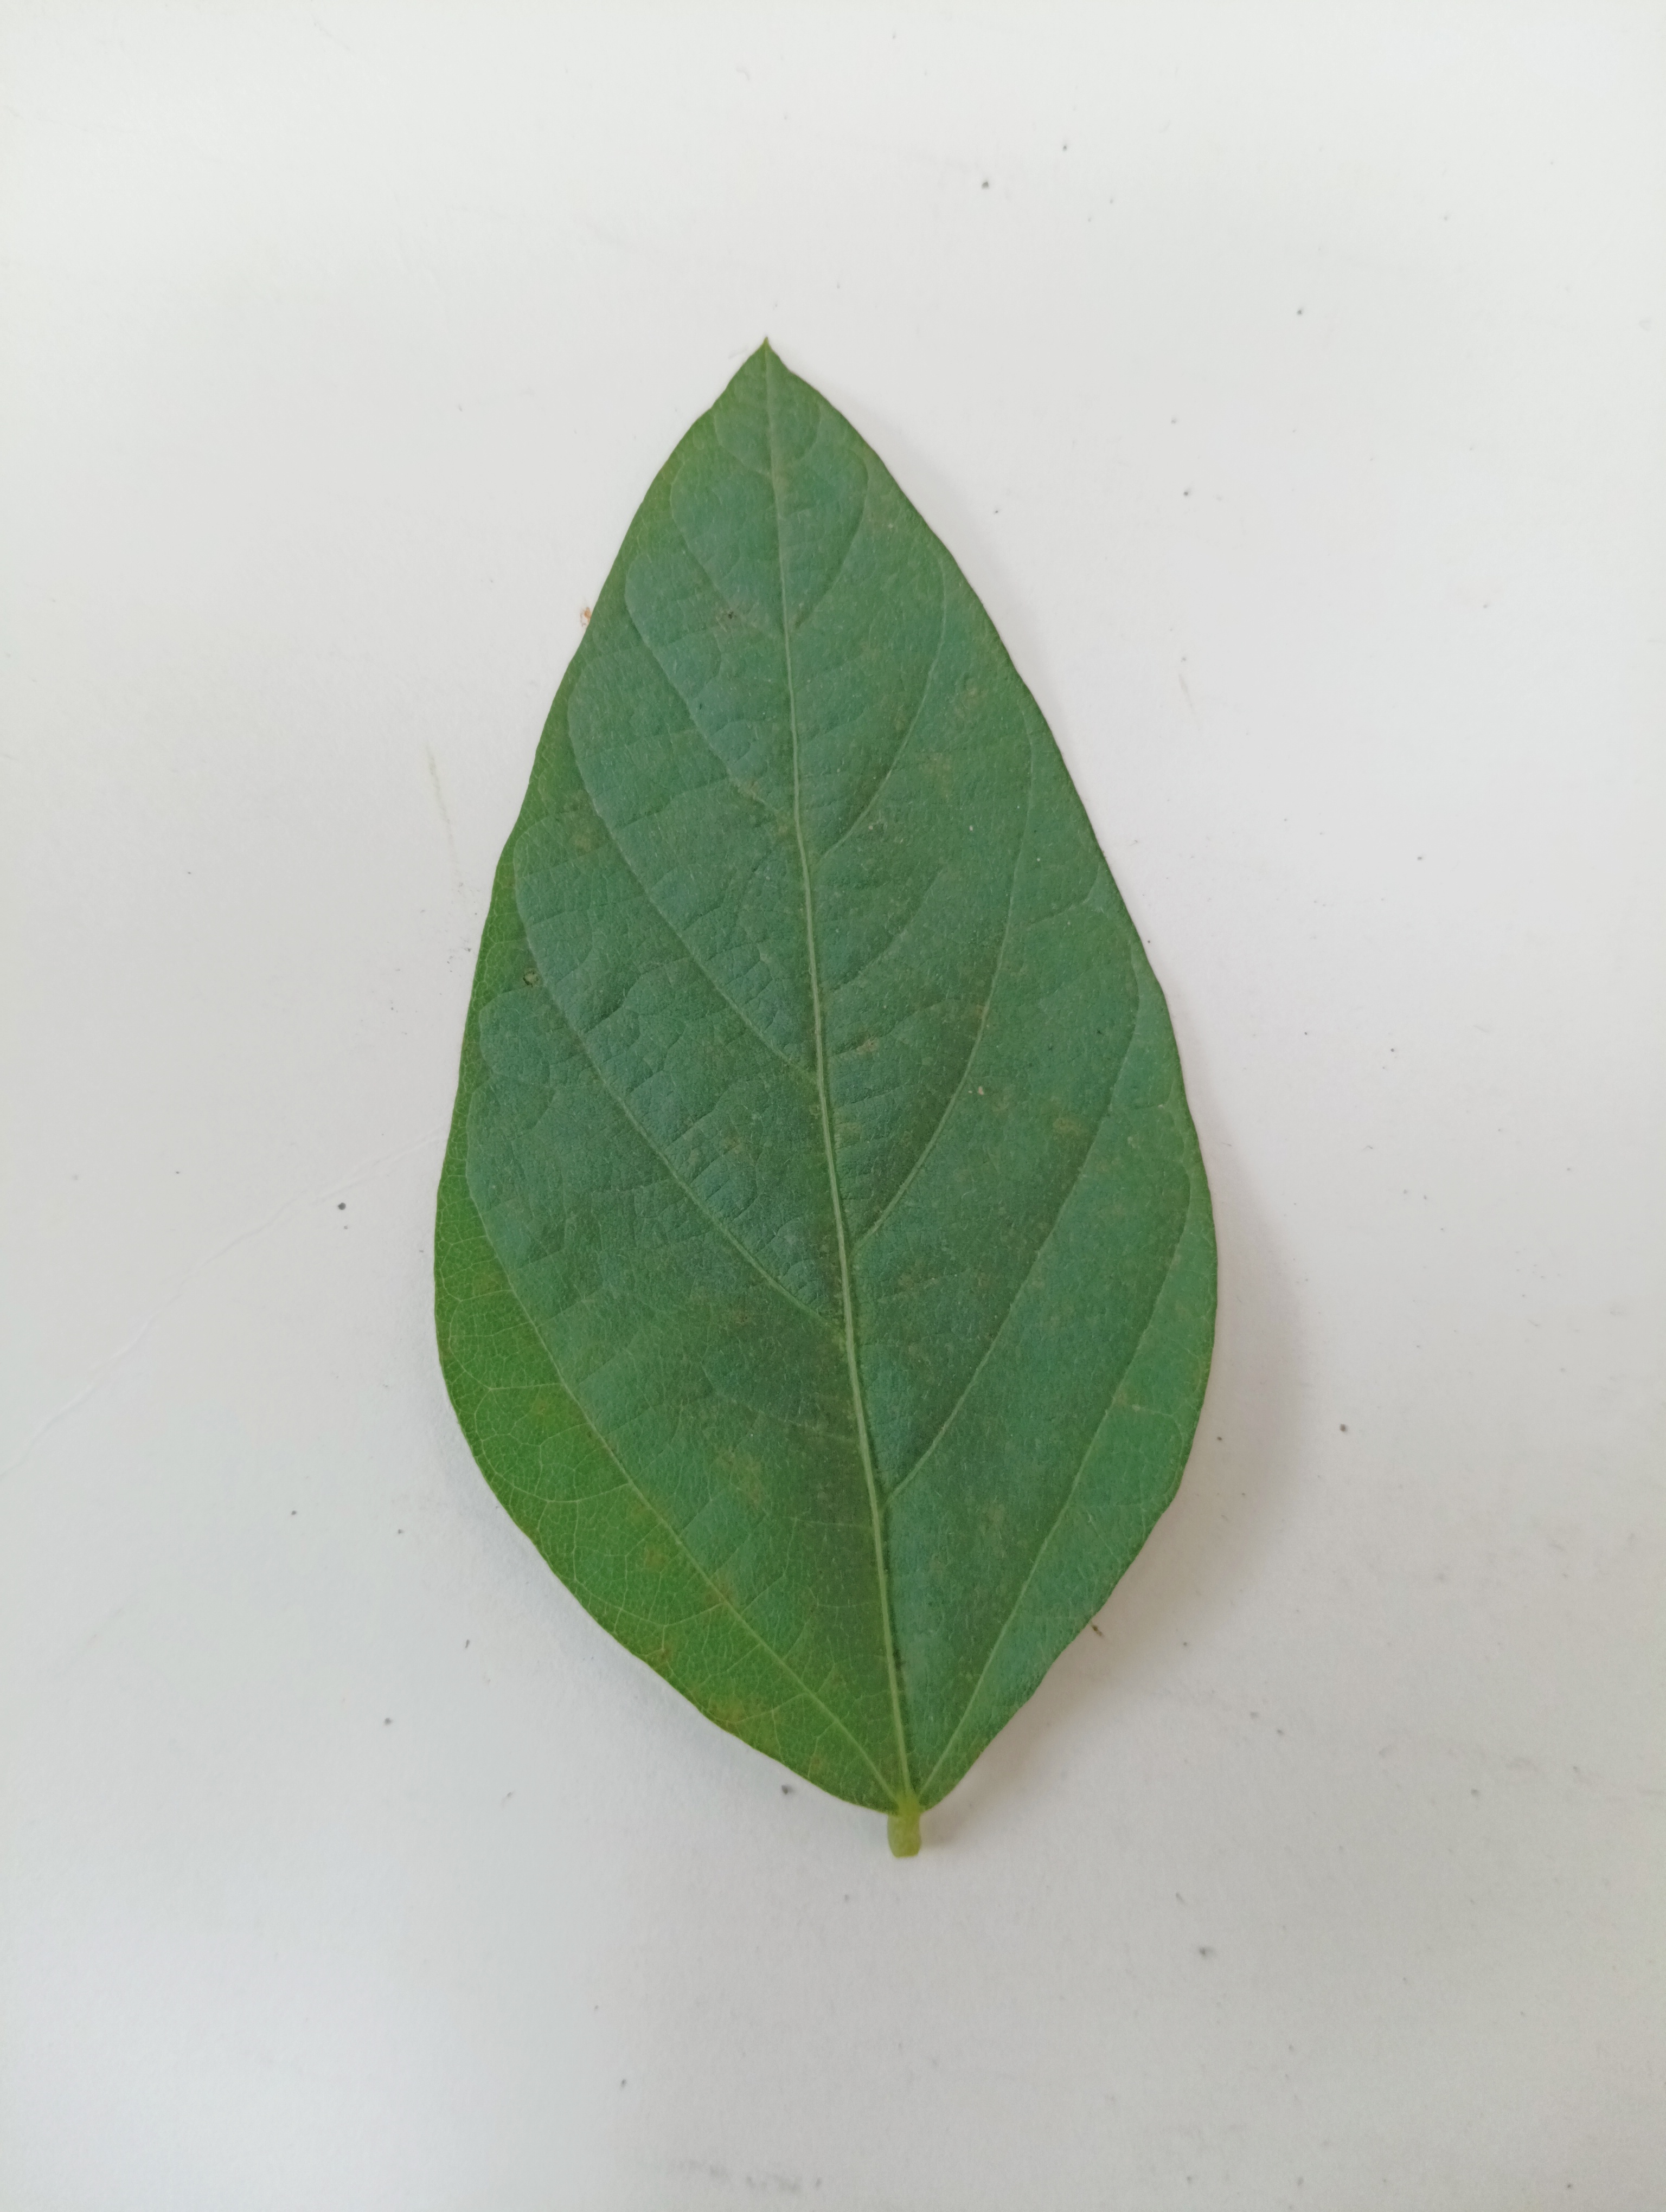
Label: Healthy